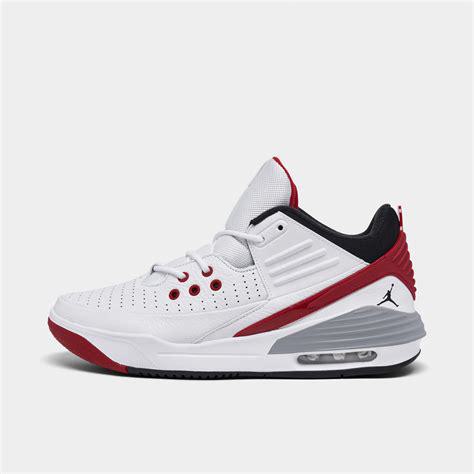
Brand: Jordan
Model: Max Aura 5